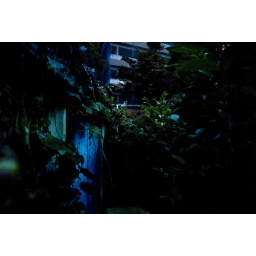
Leica M8+Cosina Voigtlander SUPER WIDE HELLIAR 1:4.5/15The small post office located in front of japan red cross medical center